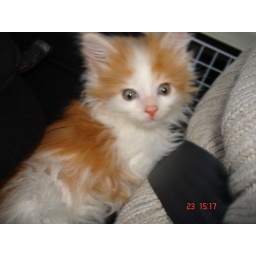
Miya sat on my lap in the car on the way back from the cat lady's house. He was good the whole way.